National Philatelic Society

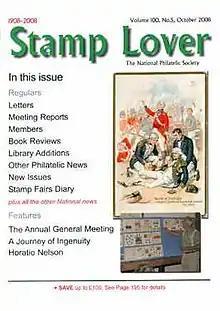
The cover of "Stamp Lover", the society's magazine.

"(a) To promote, encourage and contribute to the advancement of the practice of philately in all its branches."